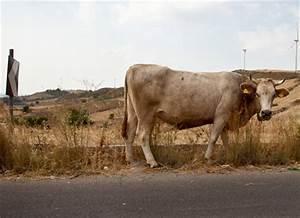
cow